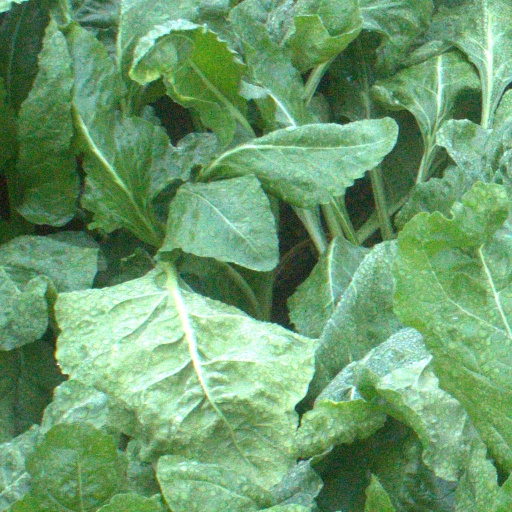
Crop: sugar beet